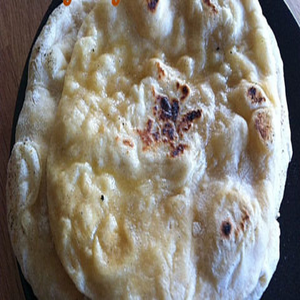
Dish: naan